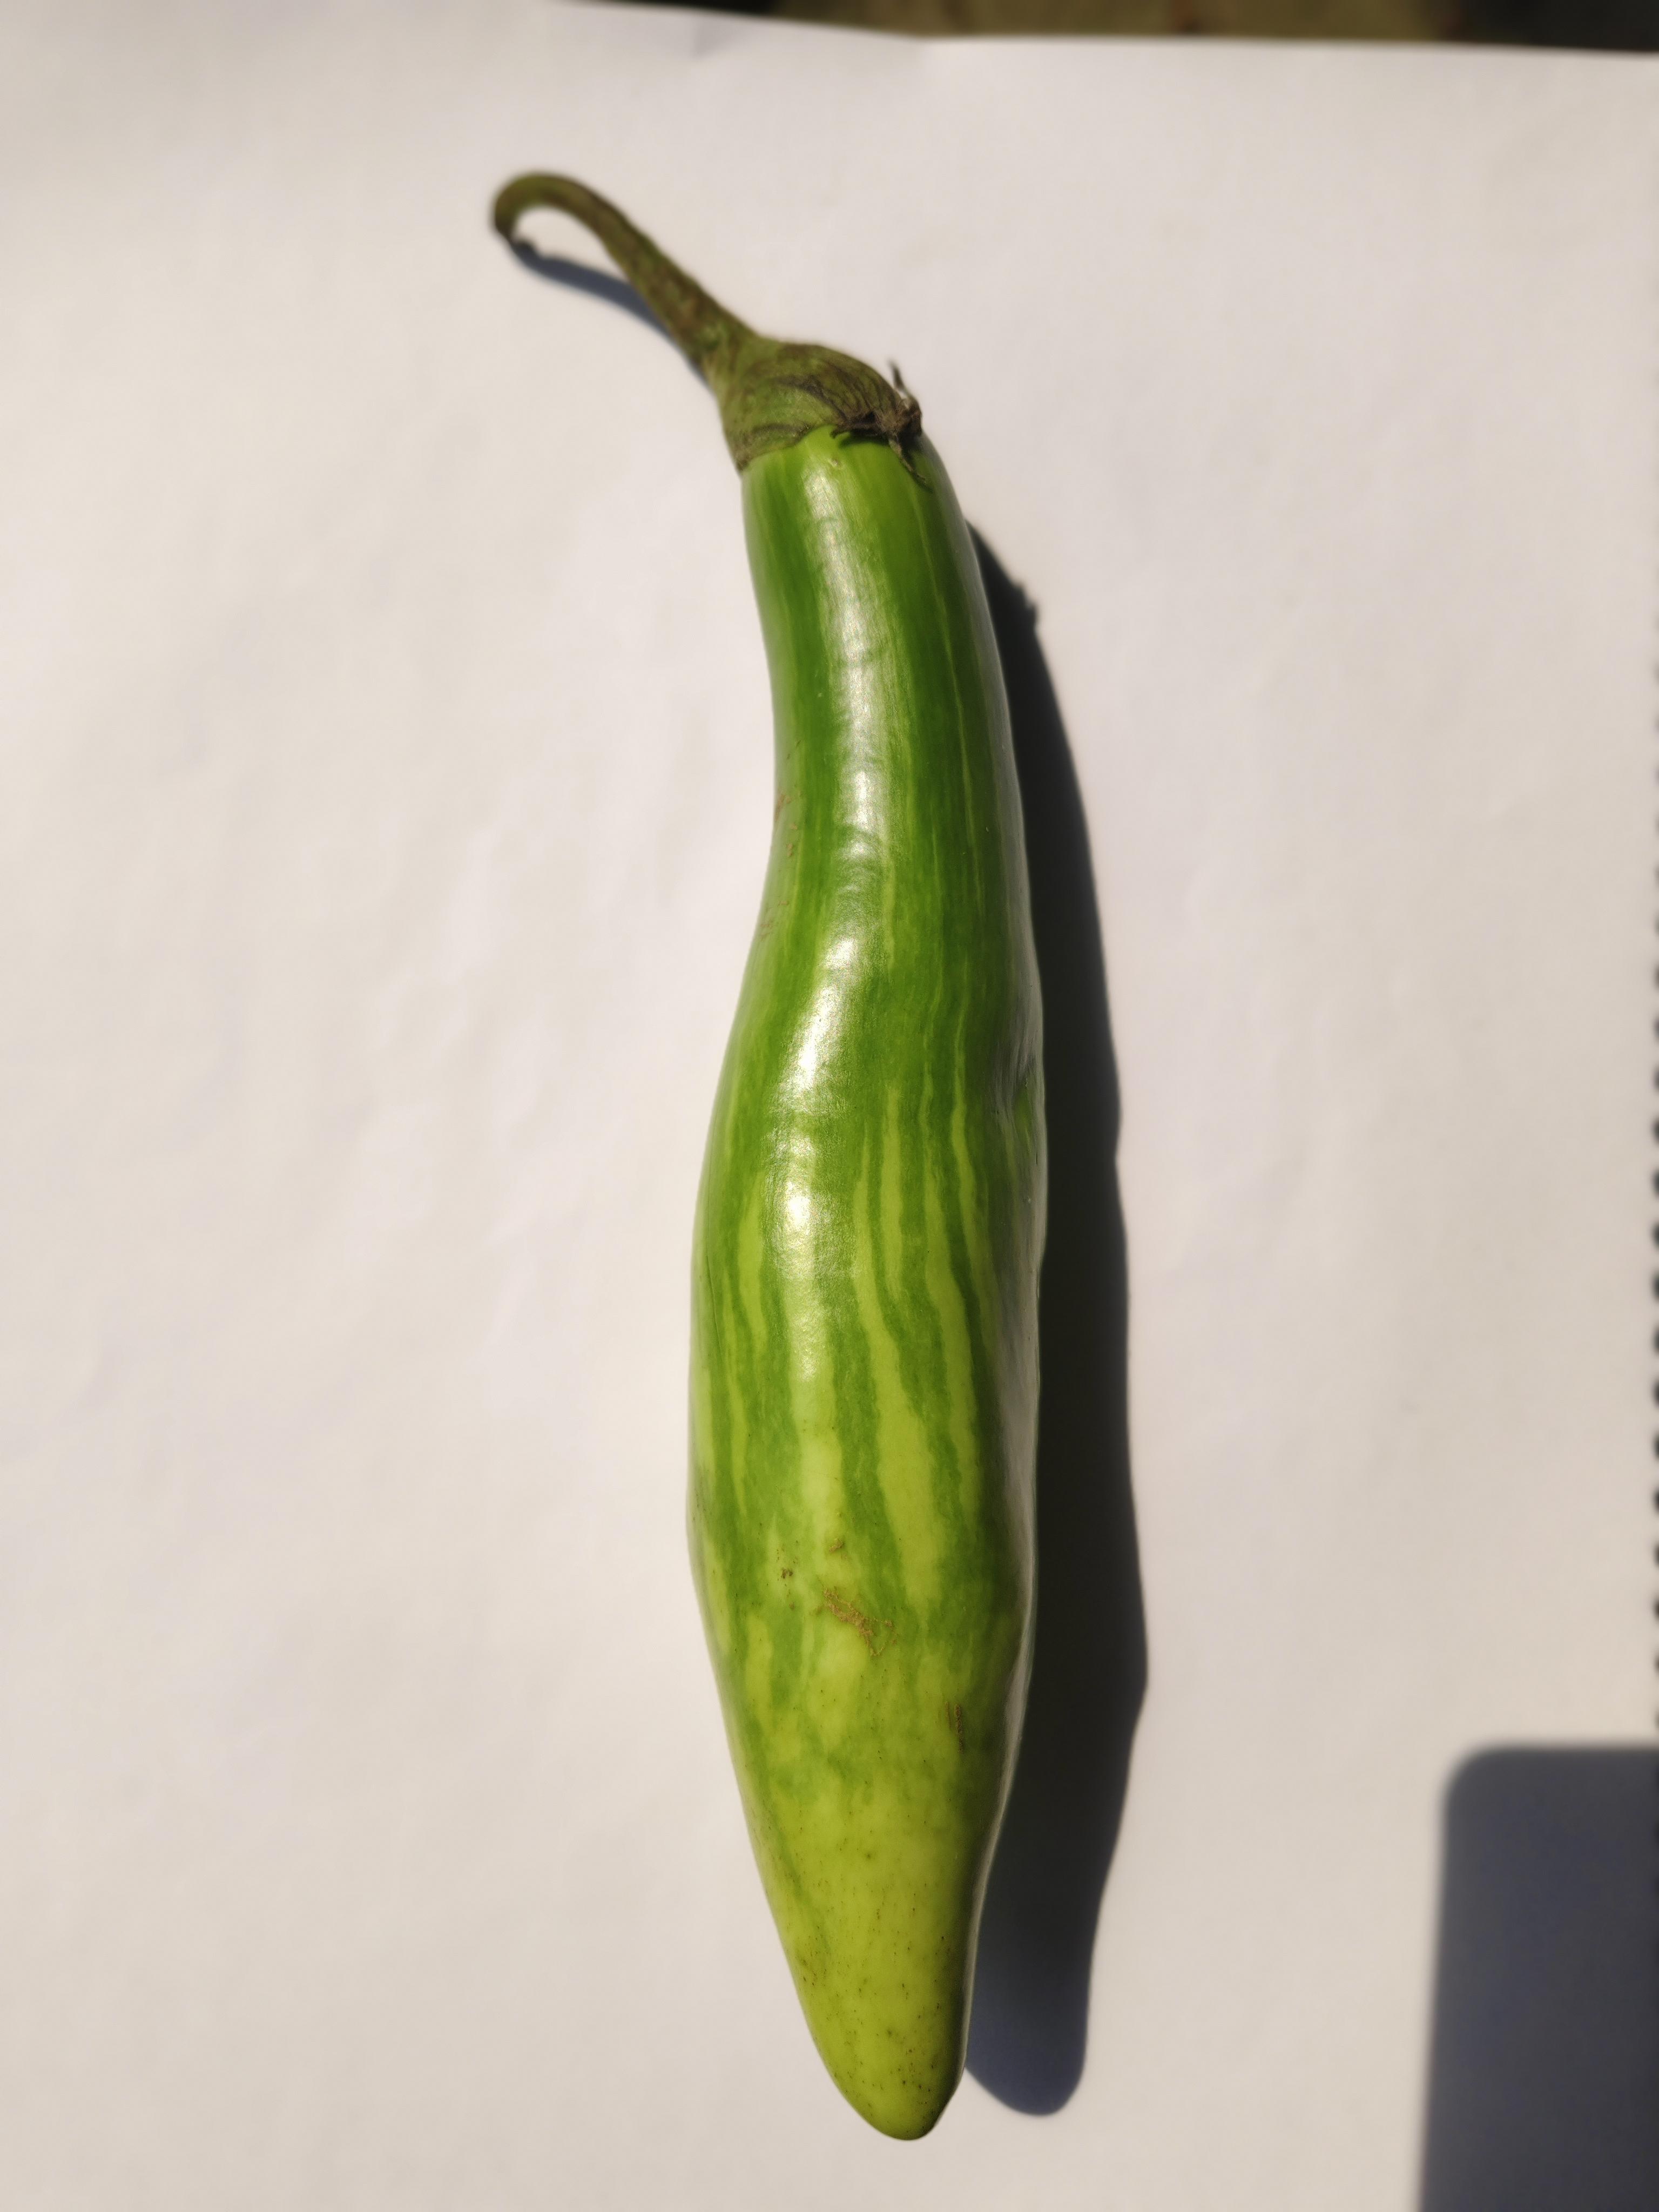
Label: Brinjal